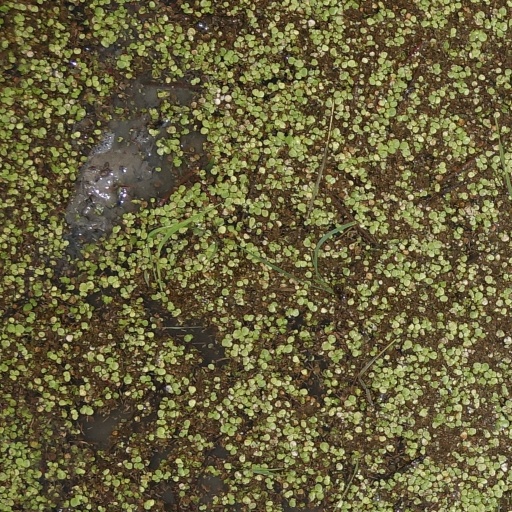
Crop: rice